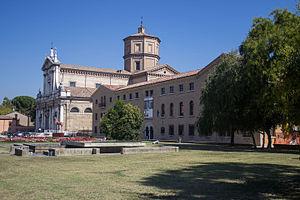
La basilique sanctuaire Santa Maria in Porto est un important lieu de culte catholique à Ravenne ; il est situé le long de via di Roma, non loin de la Porta Nuova. Il abrite le sanctuaire de la Vierge Grecque, patronne de Ravenne.